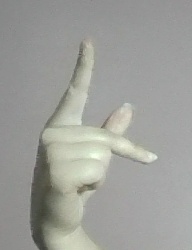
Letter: dha